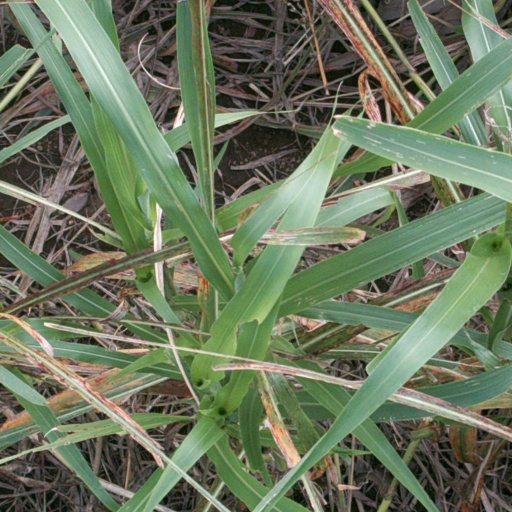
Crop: sorghum